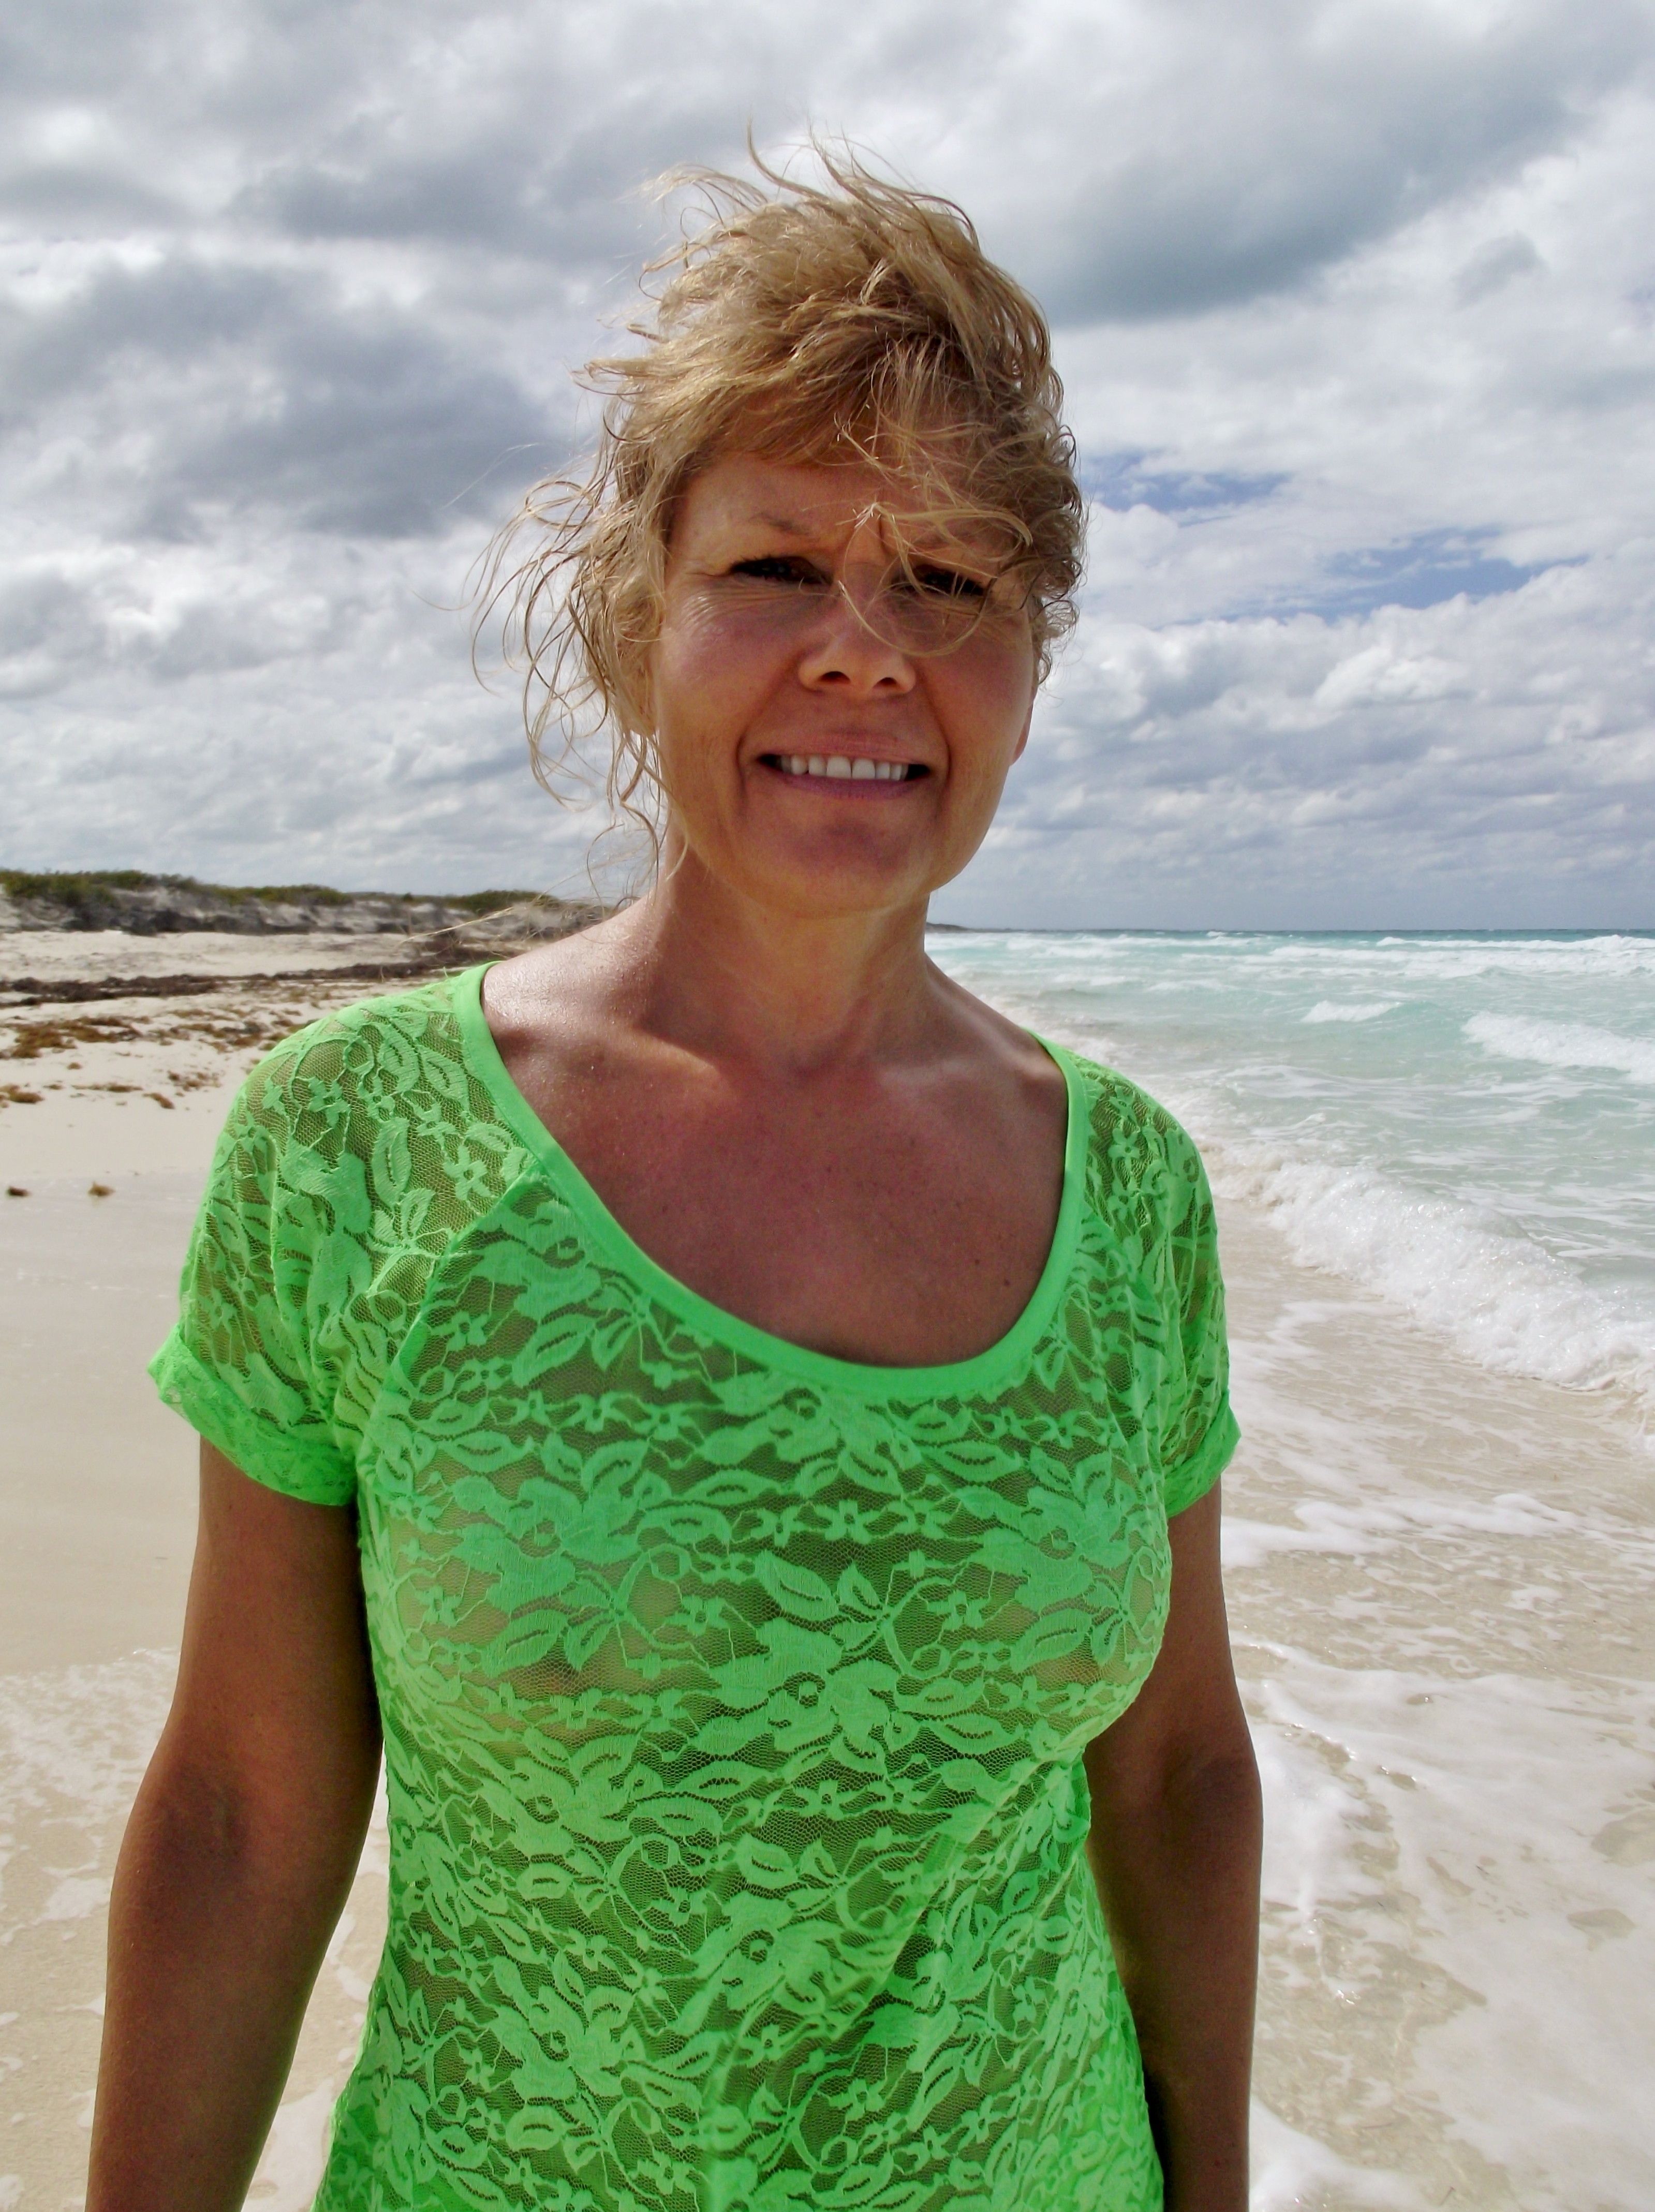
smile, happy, woman, lingerie, beach, skin, sky, cloud, water, People in nature, azure, sleeve, dress, travel, summer, leisure, fun, beauty, grass, landscape, jewellery, ocean, necklace, pattern, tropics, t shirt, portrait photography, tourism, sand, vacation, rock, caribbean, coast, sea, holiday, top